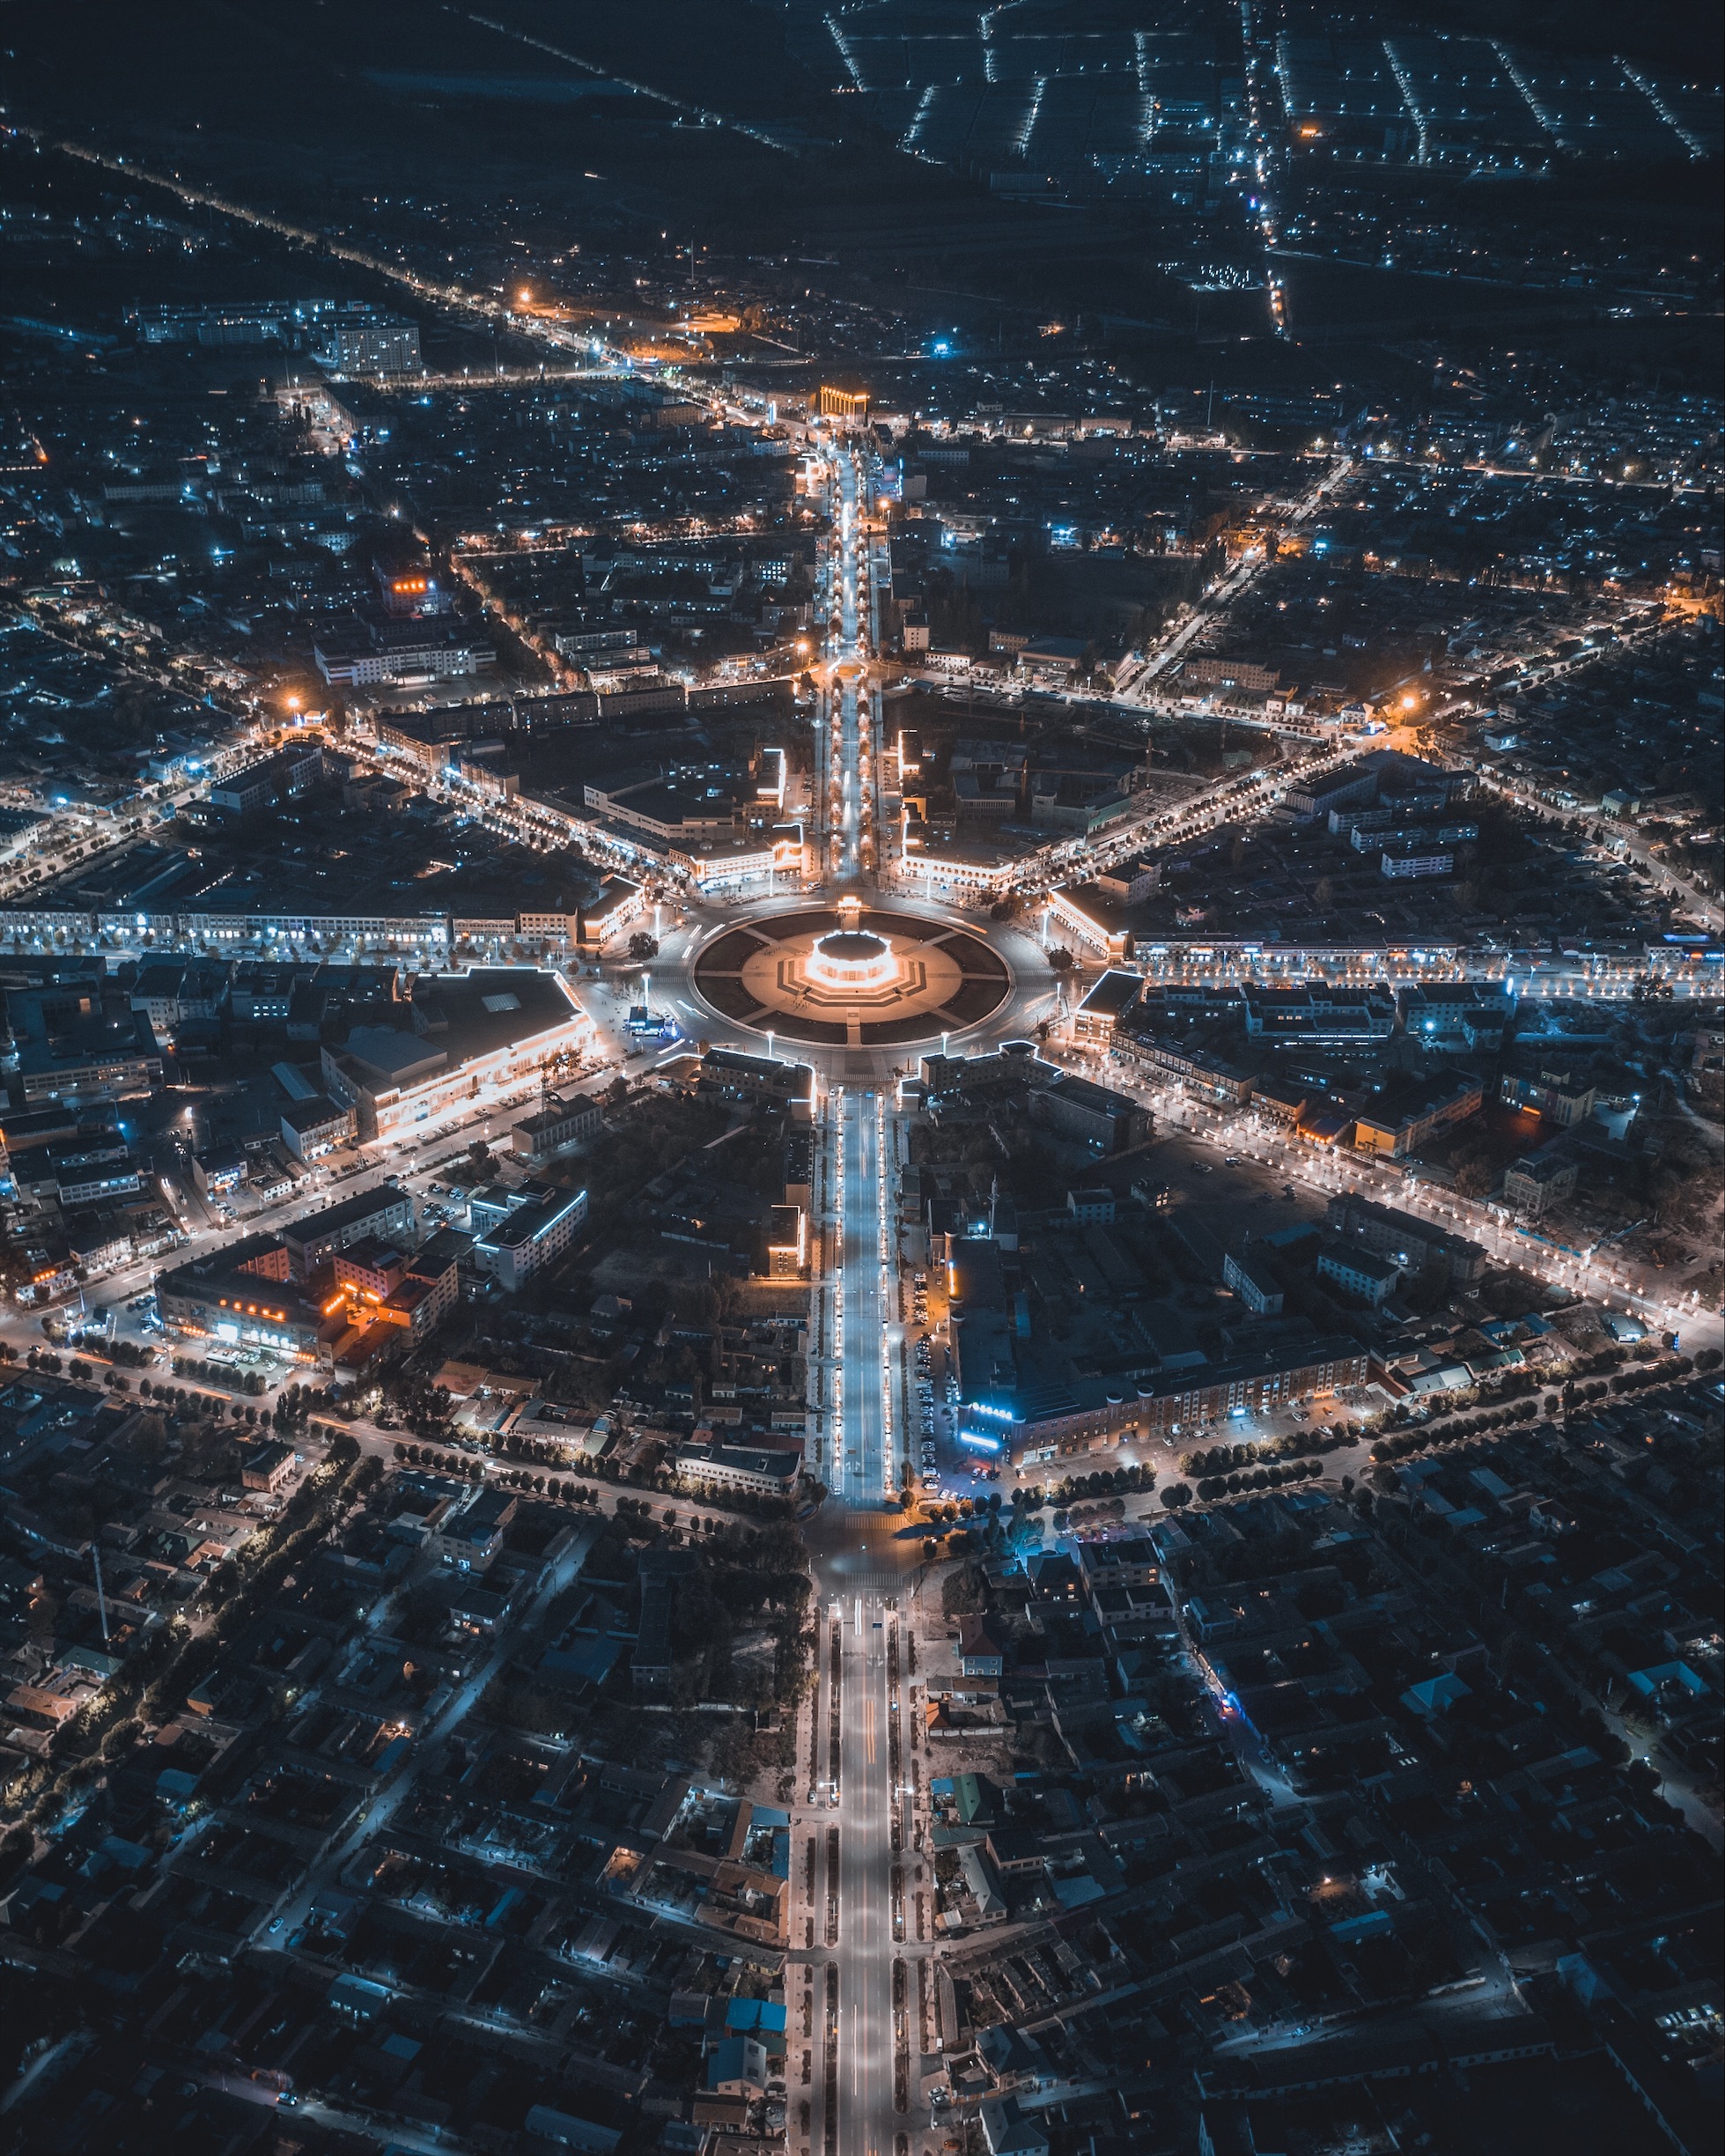
water, sky, space, night, aerial photography, symmetry, architecture, pattern, city, tower, world